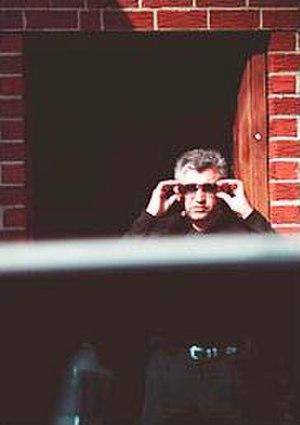
La mafia albanaise ou le crime organisé albanais est le terme général utilisé pour désigner diverses organisations criminelles basées en Albanie et au Kosovo, ainsi que leurs ramifications à l'étranger et les organisations criminelles composés d'Albanais, elle joue un rôle important dans la distribution de l'héroïne en Europe, ainsi que dans plusieurs activités criminelles telles que le trafic de cigarettes, le proxénétisme et le trafic d'êtres humains.